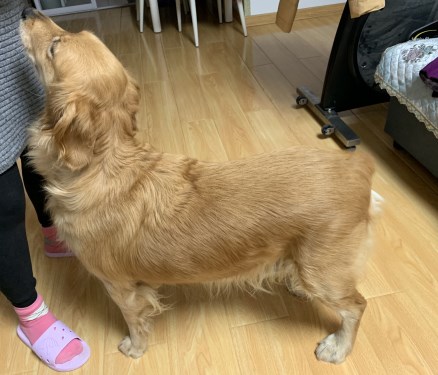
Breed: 5355-n000126-golden_retriever